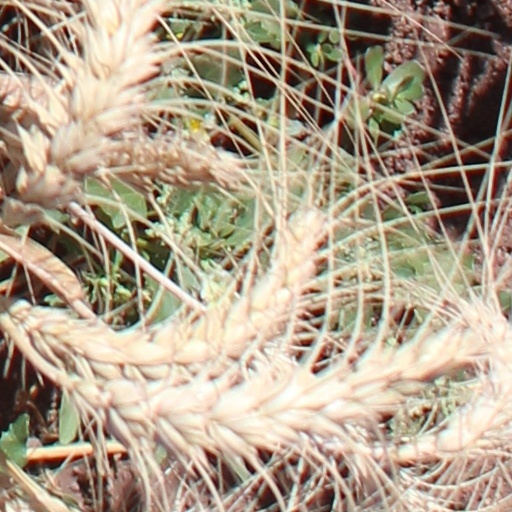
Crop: wheat